Love

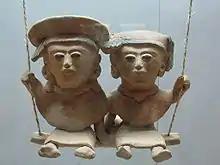
Fraternal love (Prehispanic sculpture from , of Huastec origin). Museum of Anthropology in Xalapa, Veracruz, Mexico

Abstractly discussed, "love" usually refers to a feeling one person experiences for another person. Love often involves caring for, or identifying with, a person or thing (cf. vulnerability and care theory of love), including oneself (cf. narcissism). In addition to cross-cultural differences in understanding love, ideas about love have also changed greatly over time. Some historians date modern conceptions of romantic love to courtly Europe during or after the Middle Ages, although the prior existence of romantic attachments is attested by ancient love poetry.